Palazzo Rusticucci-Accoramboni

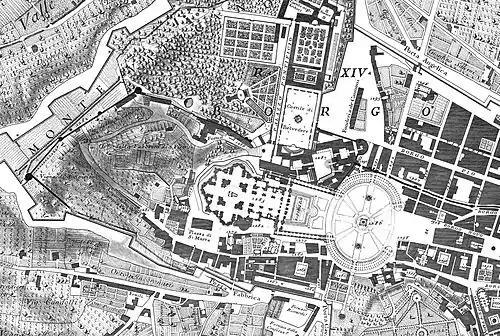
Original position of palazzo Rusticucci (n. 1308), the second building east of the northern Colonnade of St. Peter, from "Nuova Topografia di Roma" by Giambattista Nolli (1748)

The palace is located in the Borgo rione of Rome along the north side of Via della Conciliazione avenue, its main facade facing south. It belongs to the same block as the Palazzo dei Convertendi, another Renaissance building demolished in the late 1930s and reconstructed in the 1940s east of it. To the west Via Rusticucci separates it from the north Propylaea delimiting the square Piazza Pio XII (which roughly occupies the same area as the old Piazza Rusticucci) and facing Saint Peter's Square. The north side of the building borders two other reconstructed Renaissance edifices of Borgo: the Palazzo Jacopo da Brescia and the house of the physician of Paul III.